Bifana
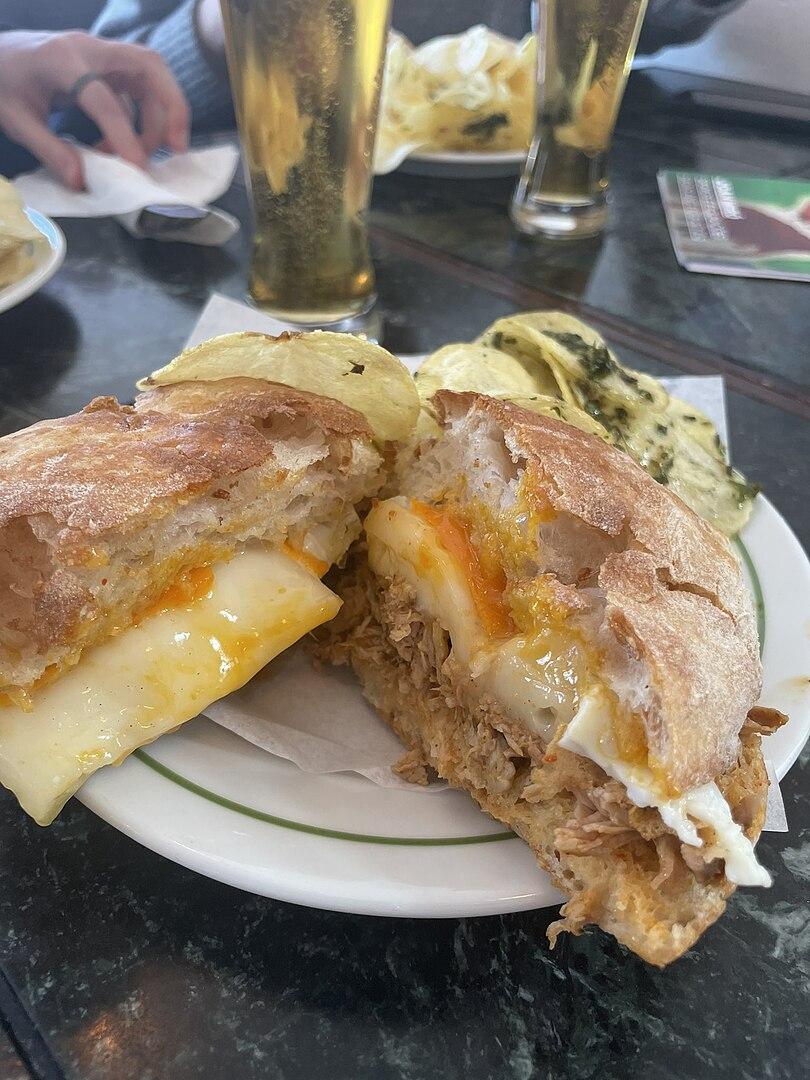
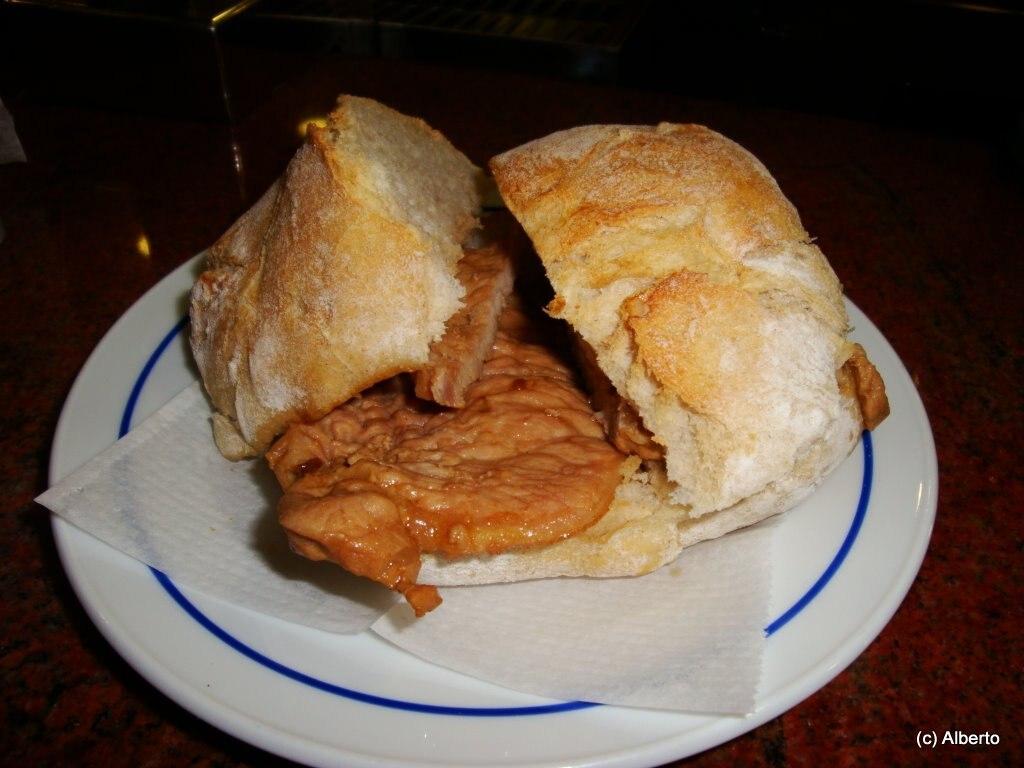
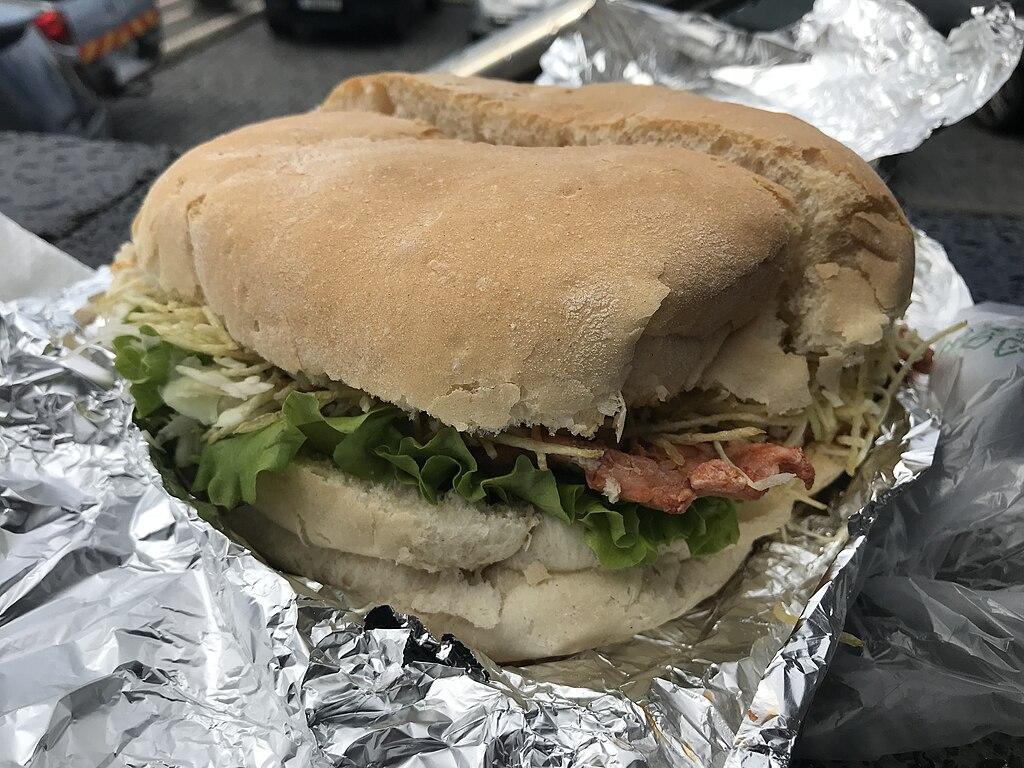
Also known as:
es - Spanish: Bifana
fr - French: Bifana
he - Hebrew: ביפאנה
pl - Polish: Bifana
pt - Portuguese: Bifana
th - Thai: บีฟานา
Category: sandwich (sandwich)
Cuisine: Portuguese
Associated cuisines: Portuguese
Area: Vendas Novas
Countries: Portugal
Region: Southern Europe, , , ,
The dish is a pork chops steak, or loin, pounded thin or sliced with garlic and wine, covered in sandwich bread.